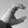
ASL letter: C